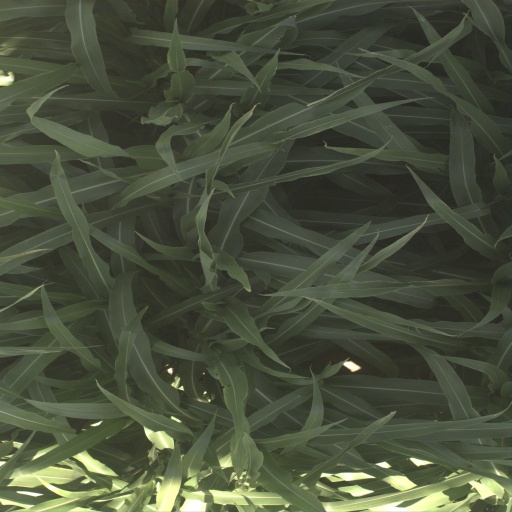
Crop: sorghum